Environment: real
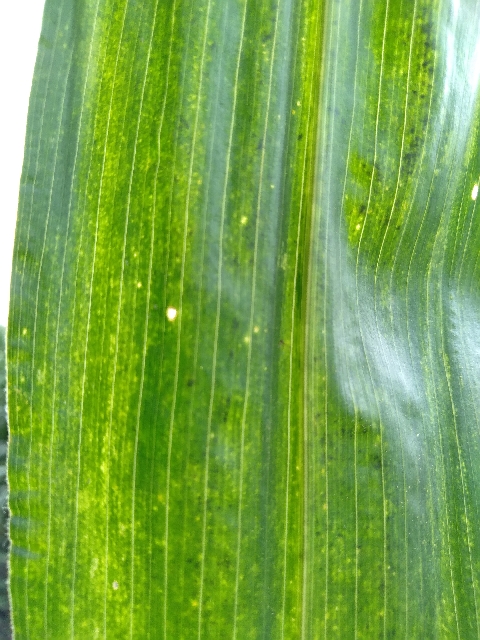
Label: lethal_necrosis